Kalinga, Queensland

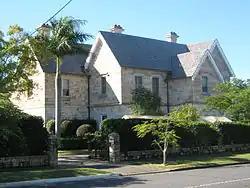
Kedron Lodge, 2008

An open air-movie theatre opened circa 1920 at 70 Lodge Street. It was enclosed circa 1929. It seated 400 to 500 people. It was variously known as the Kalinga Picture Palace, Kalinga Picture Theatre, Kalinga Theatre and the Star Theatre. It burned down in the early 1960s and a Mobil petrol station was built on the site.